Shimshon Brokman

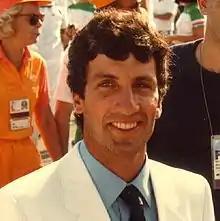

He has worked for Israel Electric Corporation since 1988, from 2006 as Head of the Fuel Management Department.